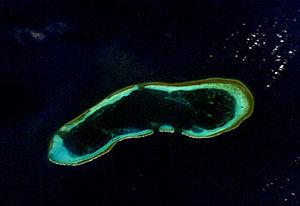
Les îles Paracels sont un archipel de petites îles coralliennes inhabitées jusqu'en 2013, situées en mer de Chine méridionale. Elles sont situées à environ 300 km au sud-est de l'île chinoise de Hainan et sont constituées d'environ 130 îlots coralliens répartis sur une zone de 250 km de long sur 100 de large.